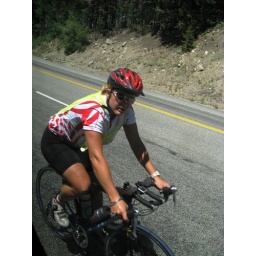
Here's Julia flying by our van :) Go girl